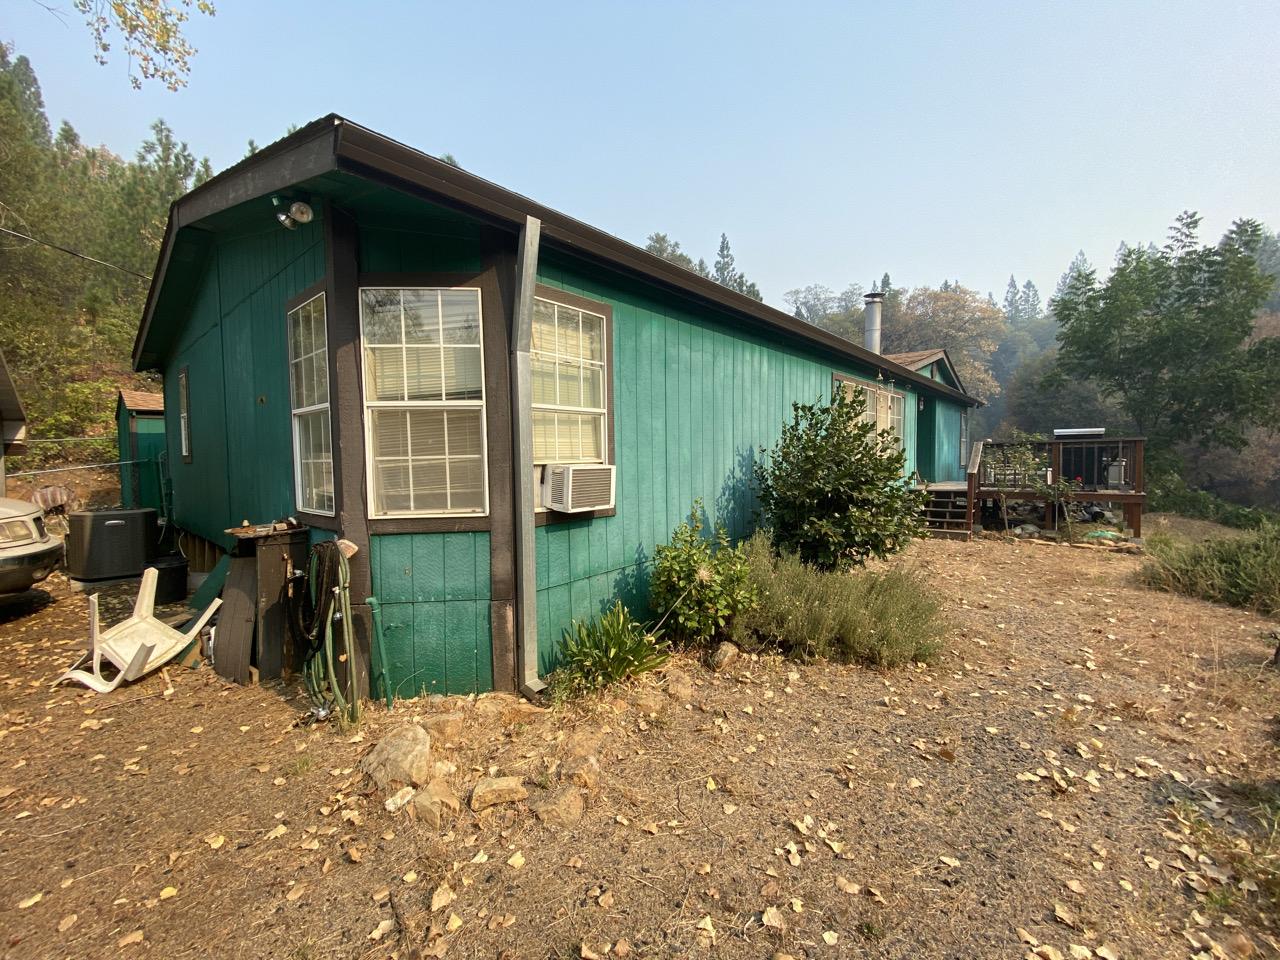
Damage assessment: no_damage